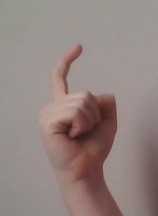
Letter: ra